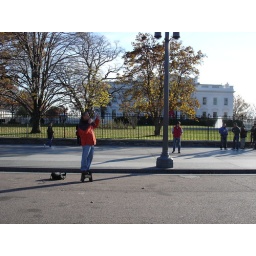
Open aire in front of the white house